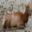
Label: deer